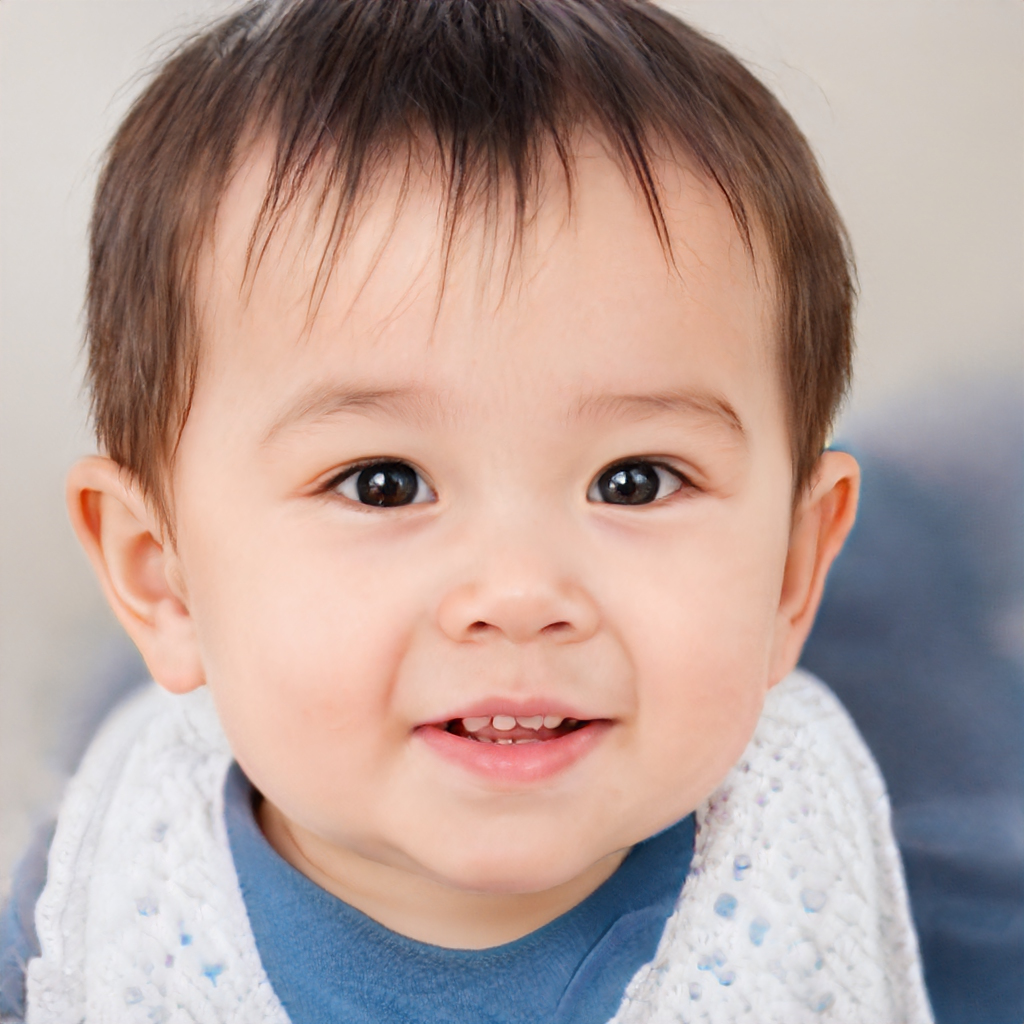
Gender: Male